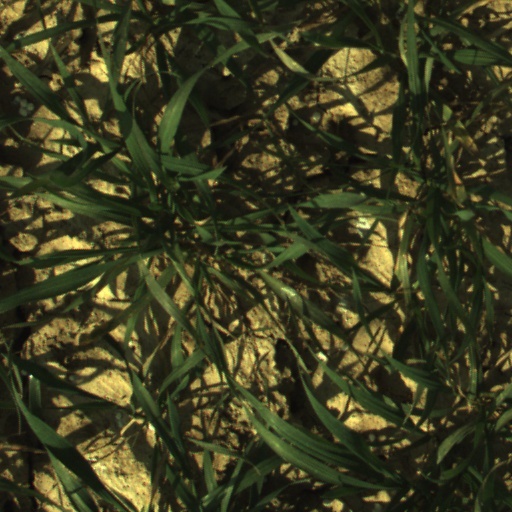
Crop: wheat